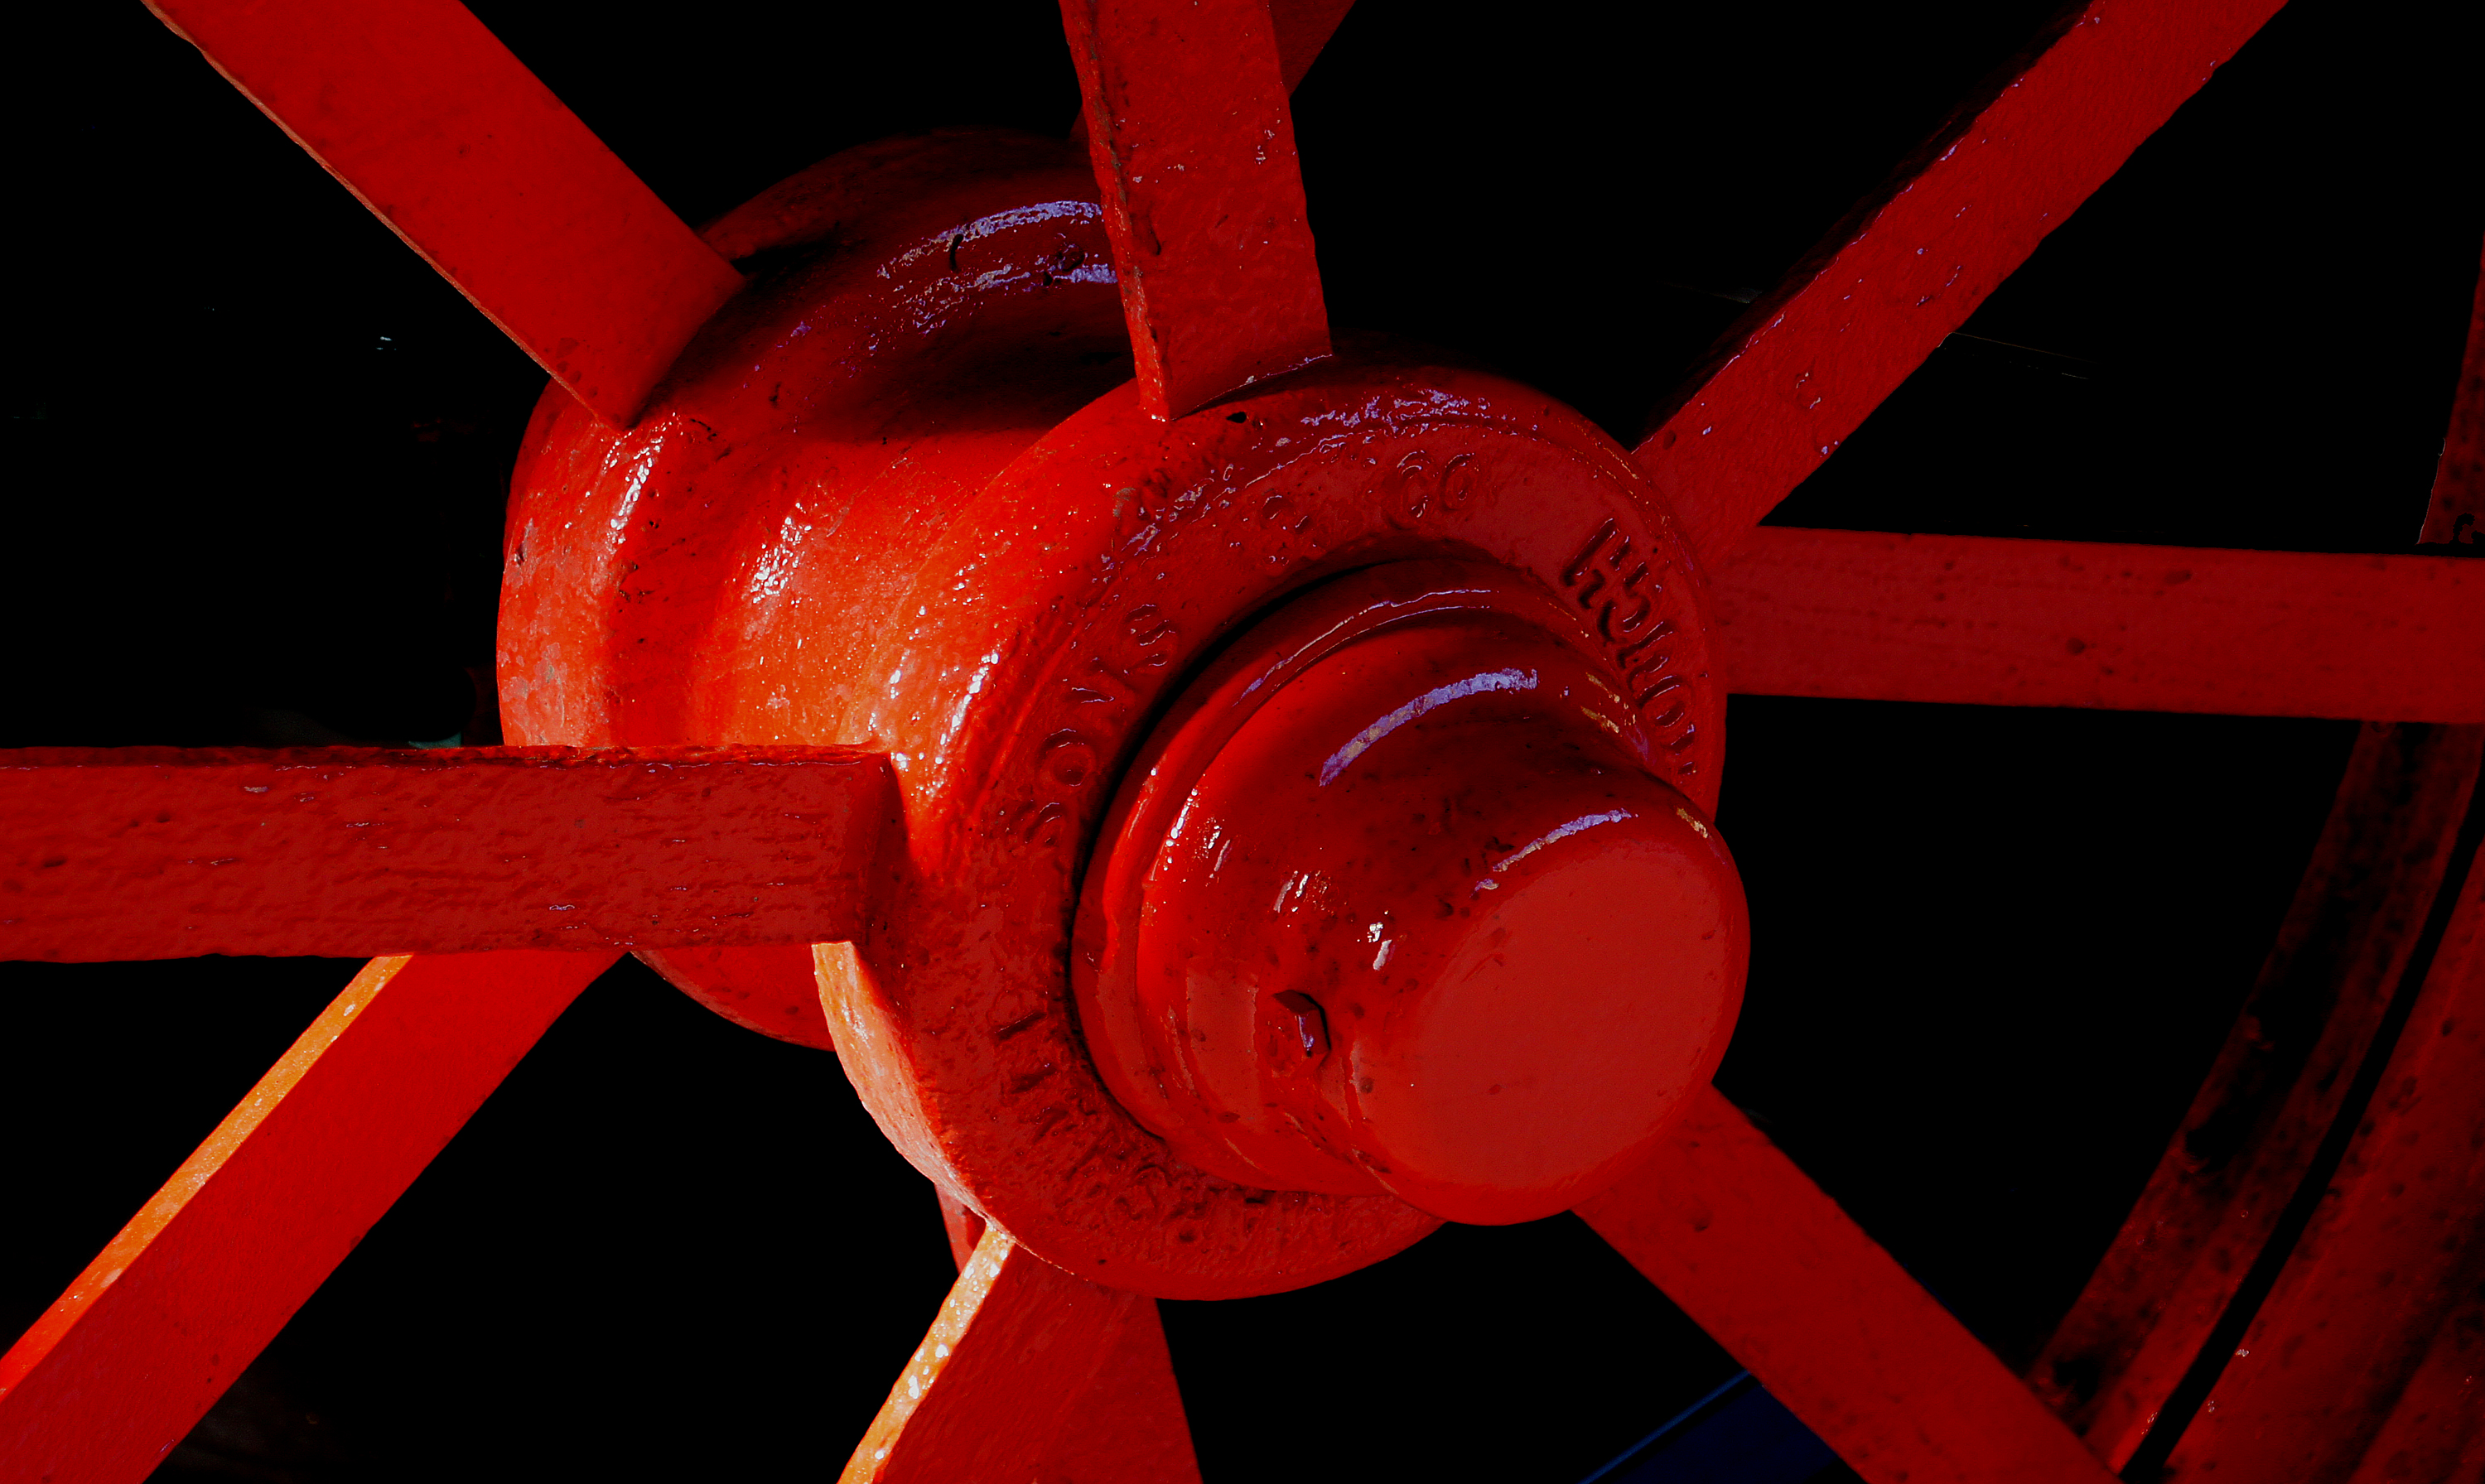
light, wheel, line, red, color, darkness, sonydslra580, tamron18270, redwheels, spokedwheels, ironwheels, macro photography